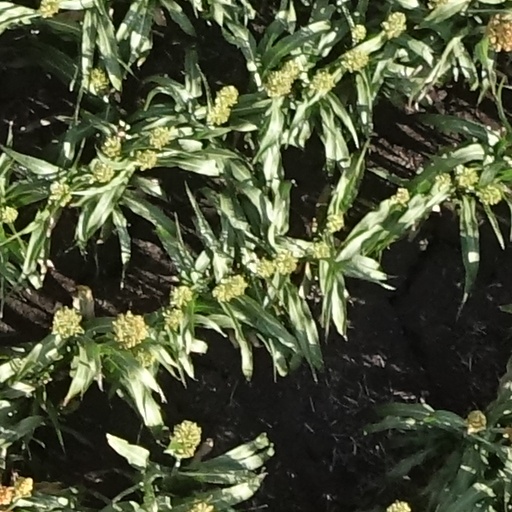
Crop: sorghum